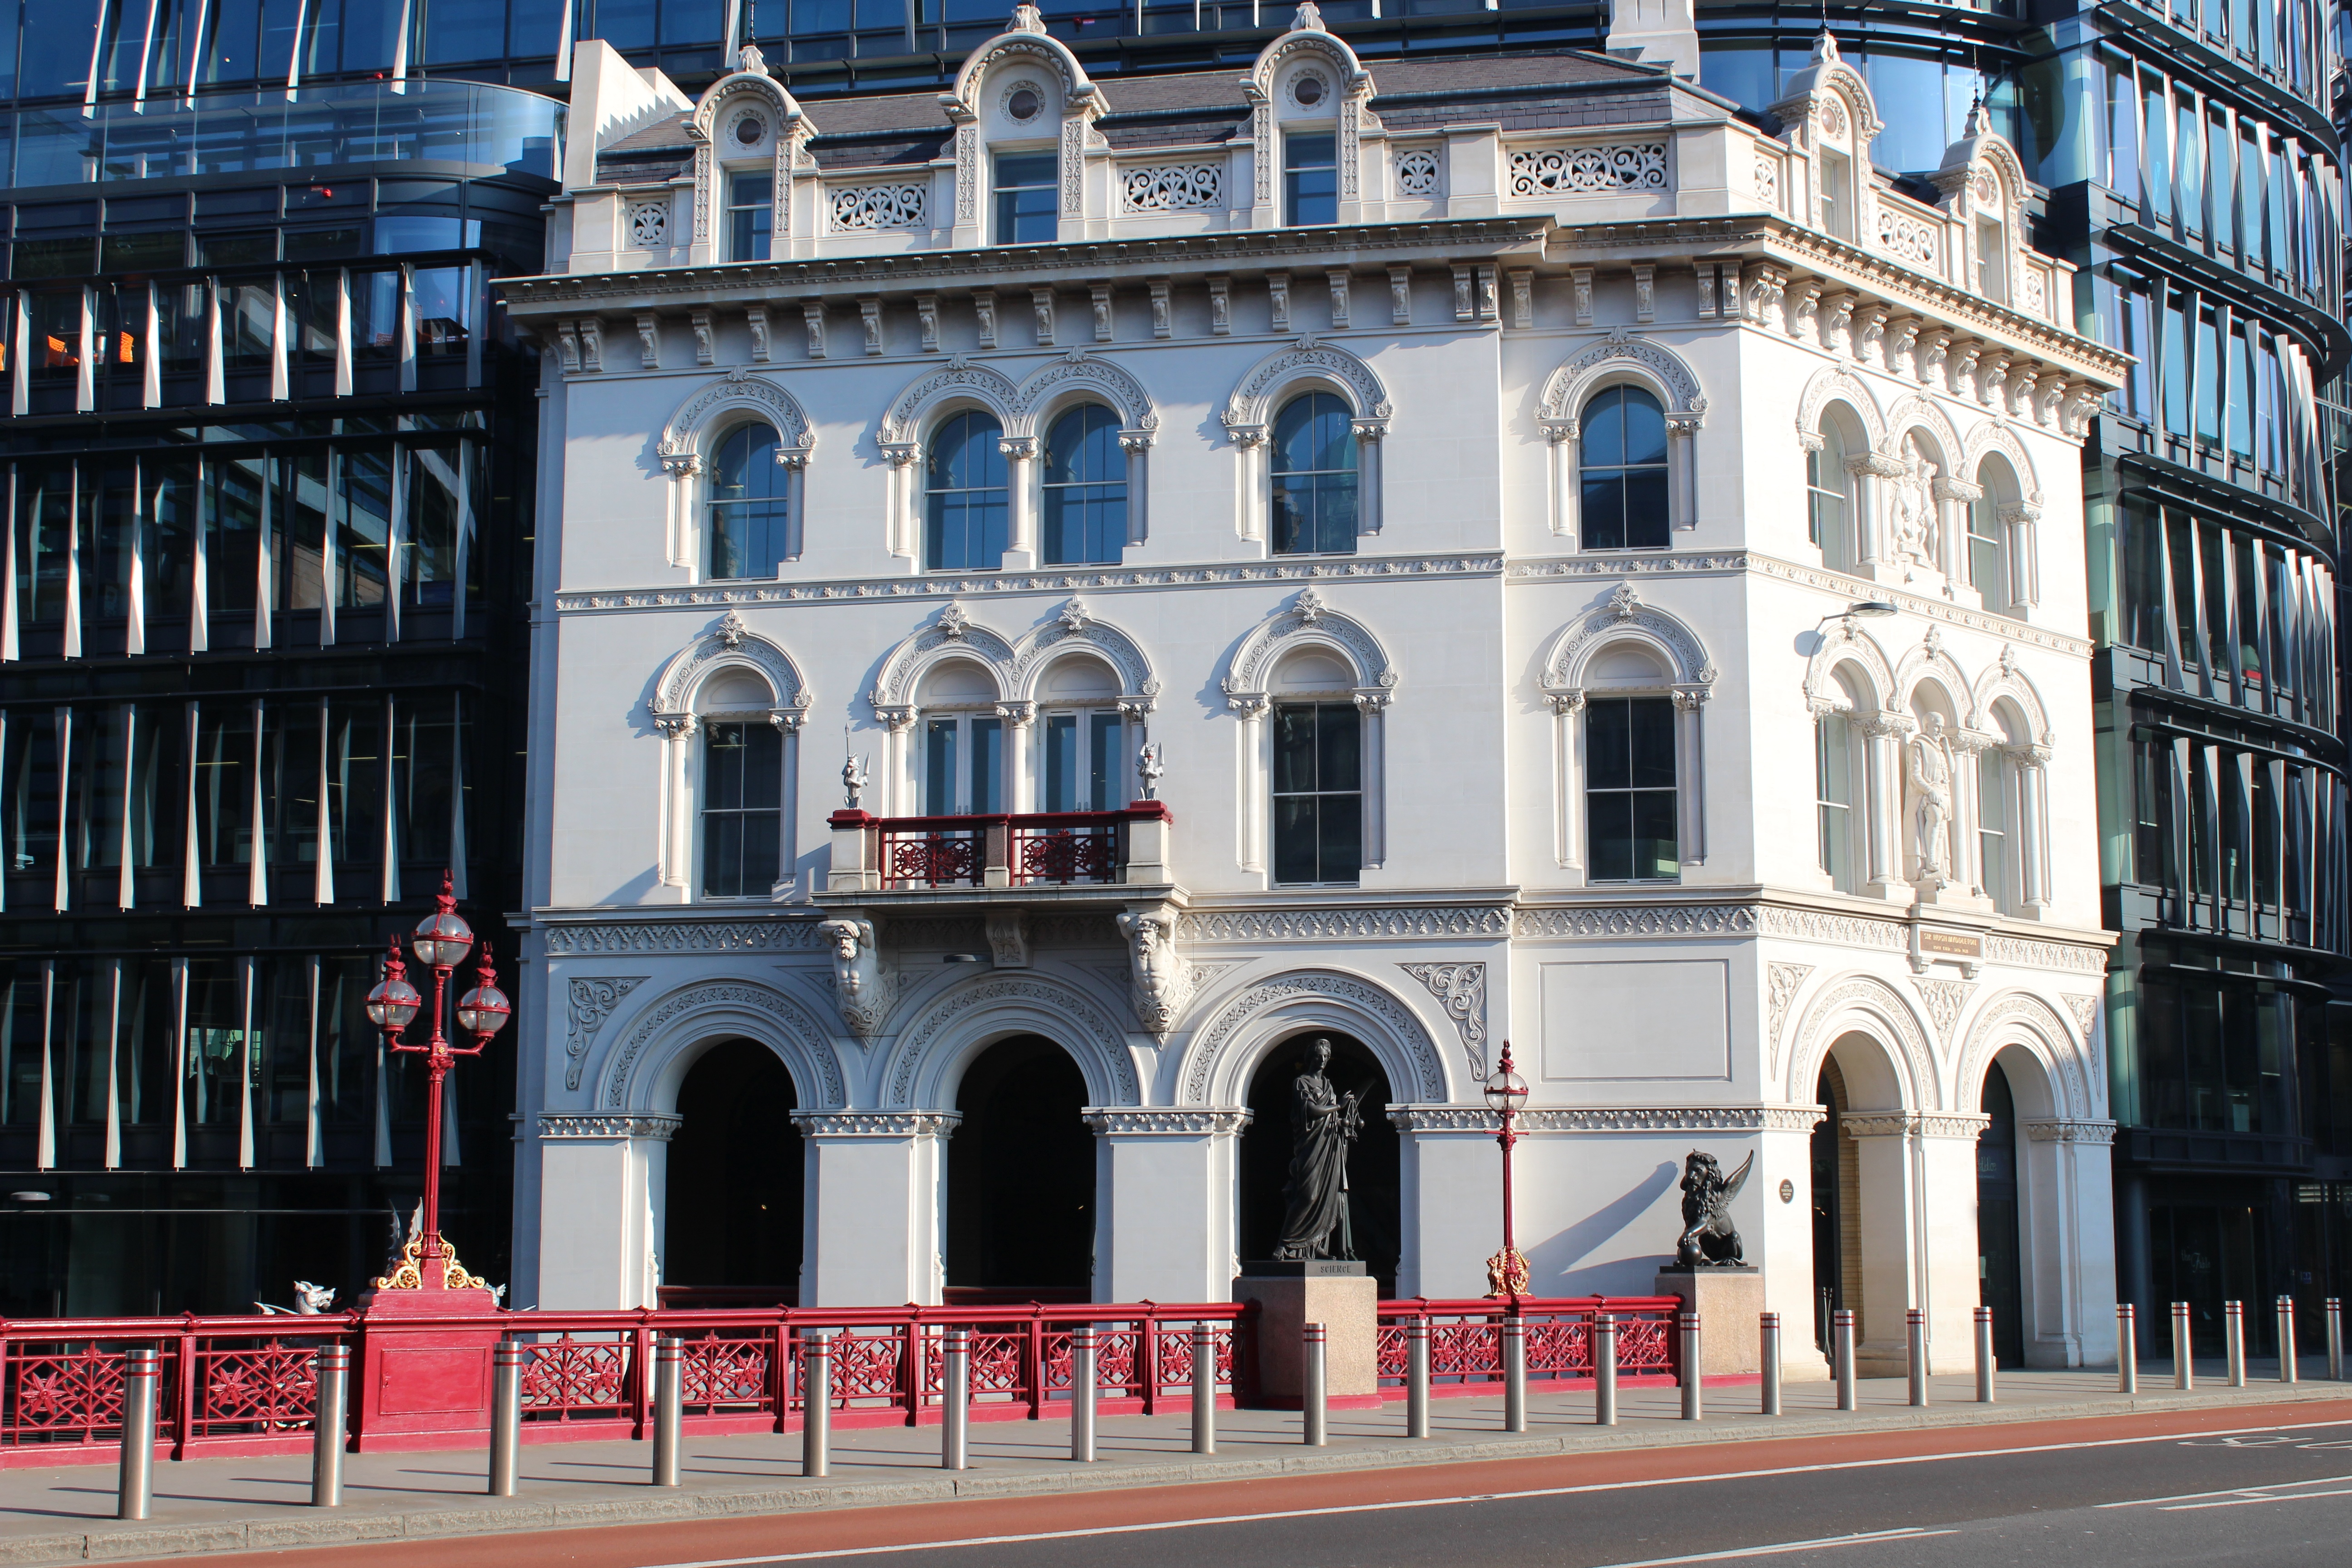
architecture, white, street, building, palace, city, urban, red, landmark, facade, tourism, england, capital, london, british, english